Tsidii Le Loka

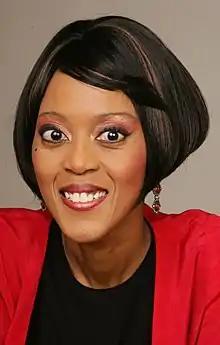
Le Loka in 2011

Tsidii Le Loka-Lupindo (born April 3, 1968, in Lesotho) is an actress, vocalist and composer from South Africa and The Kingdom of Lesotho. She is best known for originating the role of Rafiki in the original Broadway production of Disney's stage musical, "The Lion King".